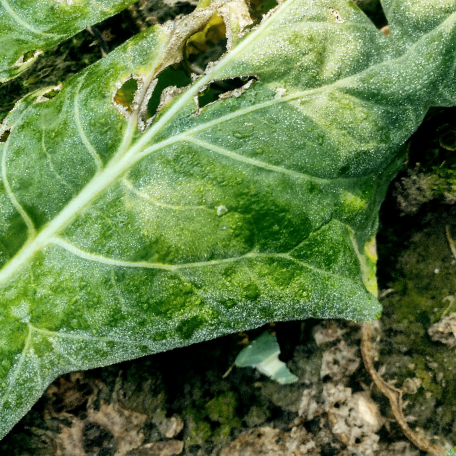
Label: Downy Mildew